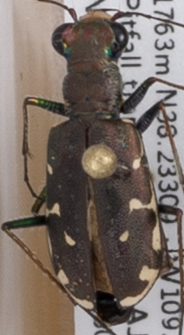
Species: Cicindela punctulata punctulata
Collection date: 2018-07-10
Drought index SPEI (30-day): -0.774
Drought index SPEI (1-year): -2.09
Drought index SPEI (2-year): -2.09